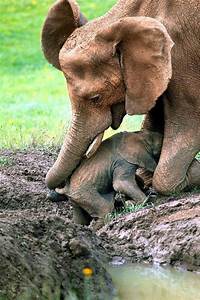
Label: elefante